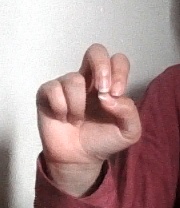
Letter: gaaf